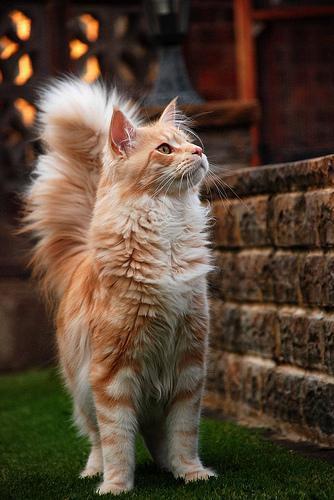
Maine Coon